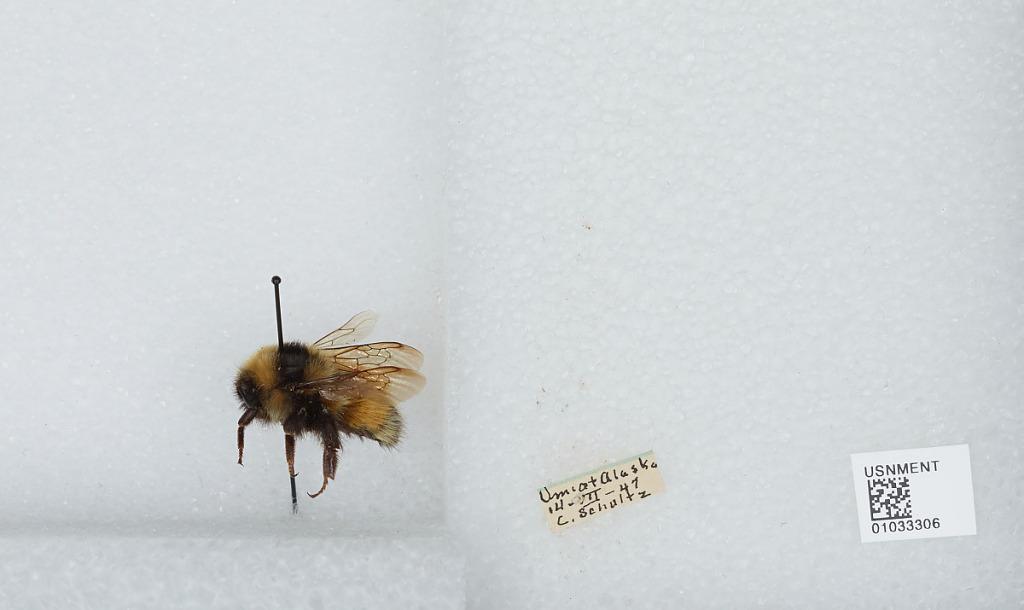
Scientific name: Bombus (Pyrobombus) sylvicola Kirby
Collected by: C. Schultz
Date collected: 1947-7-14
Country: United States
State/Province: Alaska
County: North Slope
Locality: Umiat
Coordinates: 69.3669, -152.144